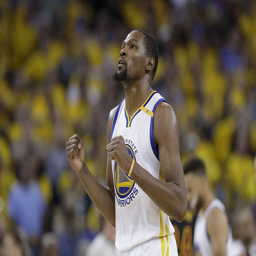
file - in this file photo , actor reacts after scoring against sports team during the second half .